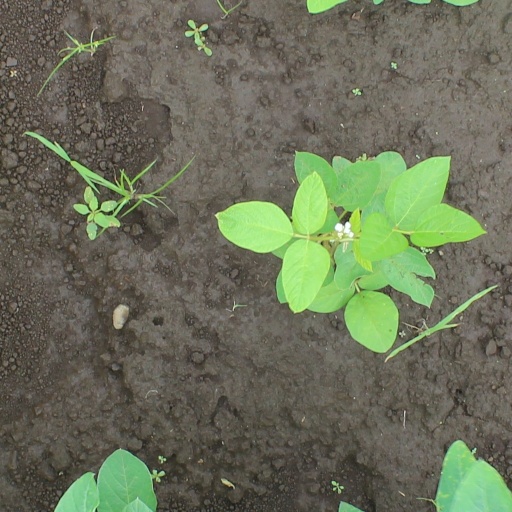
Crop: soybean